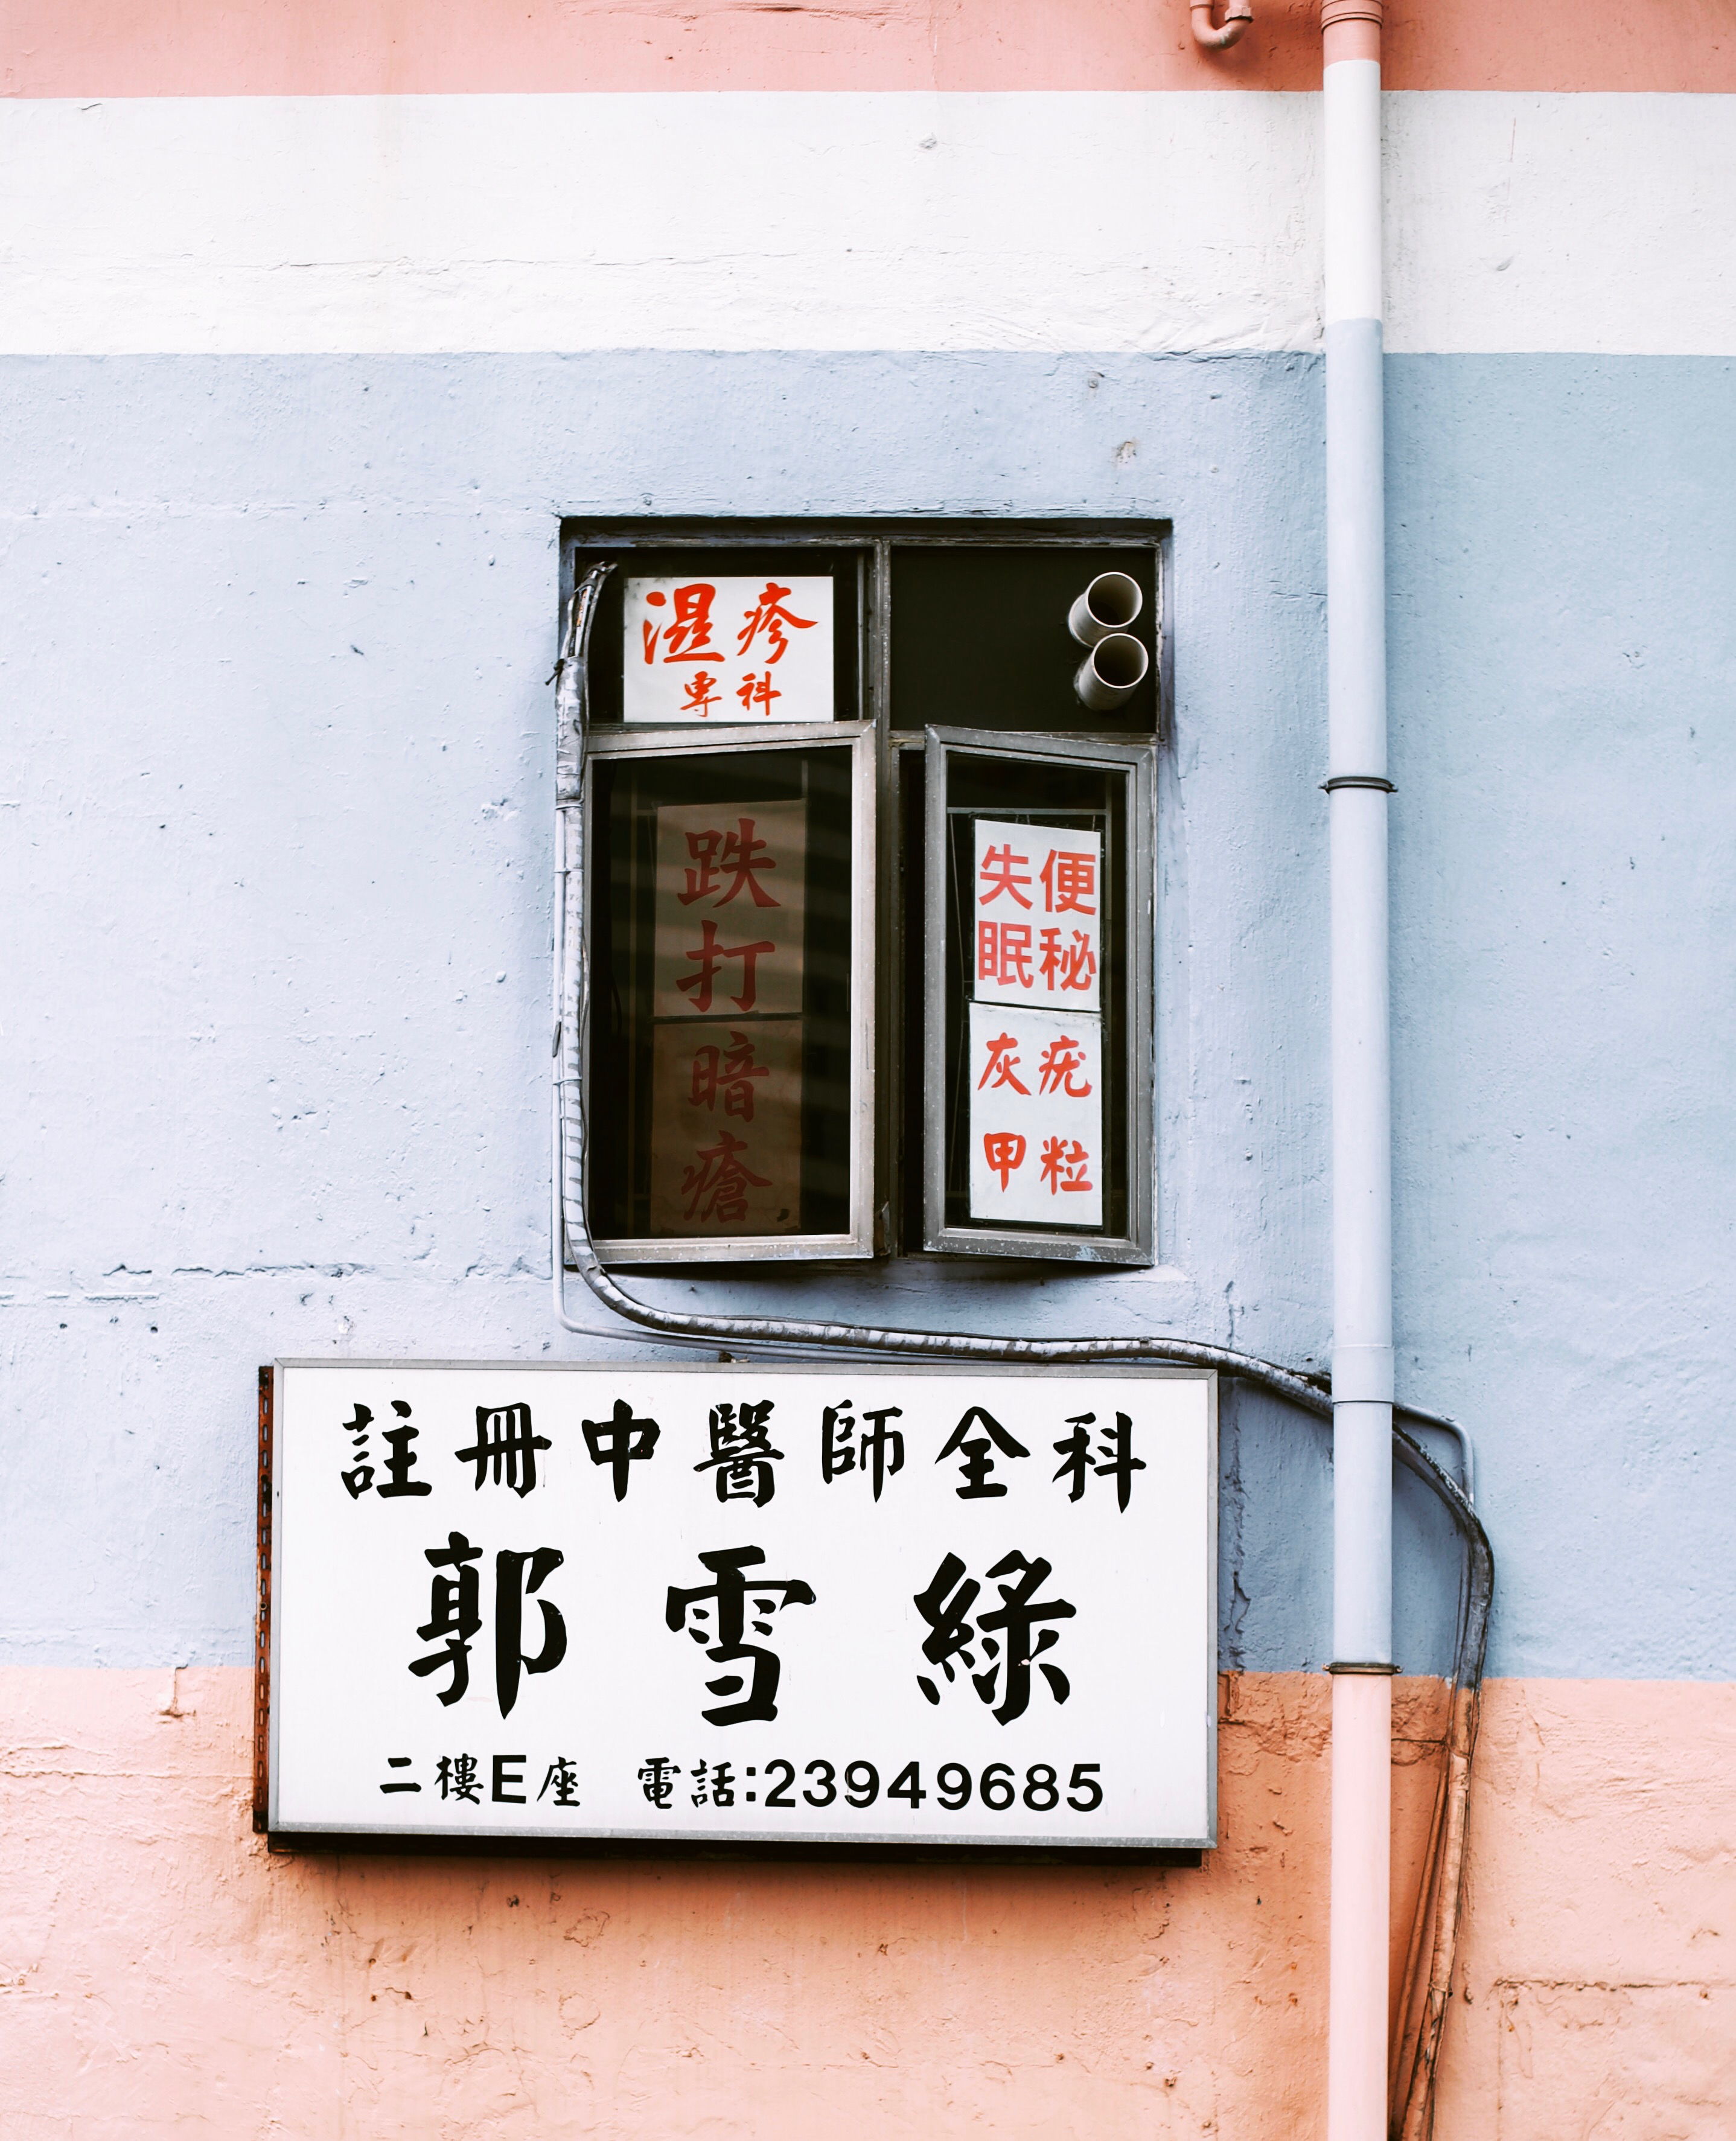
number, wall, sign, red, color, street sign, furniture, signage, lighting, art, picture frame, shape